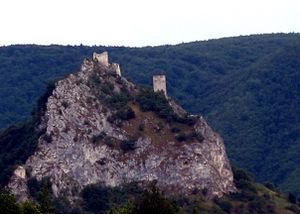
Les monts Zlatar sont une chaîne de montagnes située dans la région du Sandžak, au sud-ouest de la Serbie et à l'extrême nord du Monténégro. Ils font partie des Alpes dinariques. Le point culminant du massif est le mont Krstača, pic principal du Hum, qui s'élève à 1 755 m.